Nadezhda Chaikova

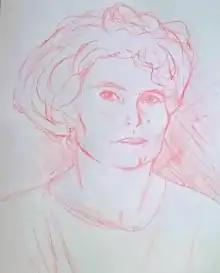
Sketch of Nadezhda Chaikova

Nadezhda Chaikova (January 23, 1963 – 1996) was a correspondent for the Russian weekly "Obshchaya Gazeta". A colleague of Anna Politkovskaya, she had traveled frequently to Chechnya and neighbouring regions. Near the end of the war, in 1996, she was kidnapped and killed by unidentified gunmen.